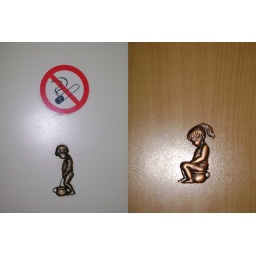
These were some bathroom signs I saw in a restaruant.